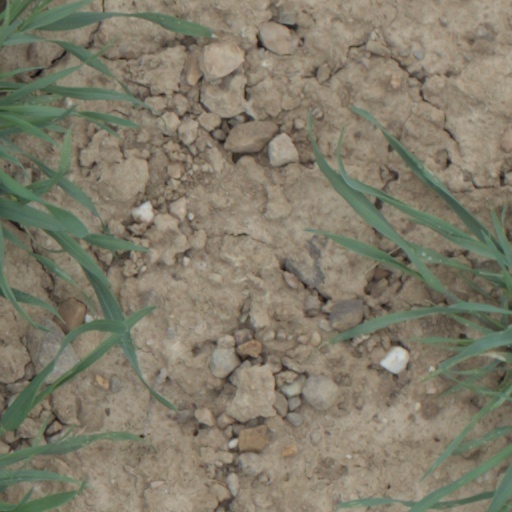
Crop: wheat